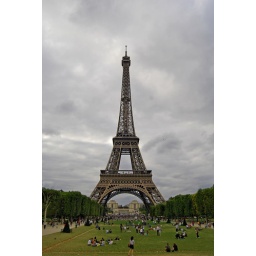
gray clouds over Eiffel Tower Paris France Europe